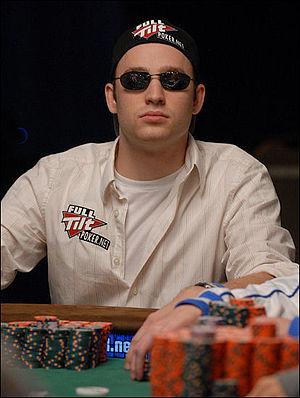
Des joueurs du monde entier sont venus pour jouer le plus gros tournoi annuel de poker. En 2008, ce sont 6844 joueurs qui se sont inscrits pour 10000$ soit une progression de presque 8 % par rapport à 2007. Certains sont passés par des tournois satellites, notamment sur Internet.